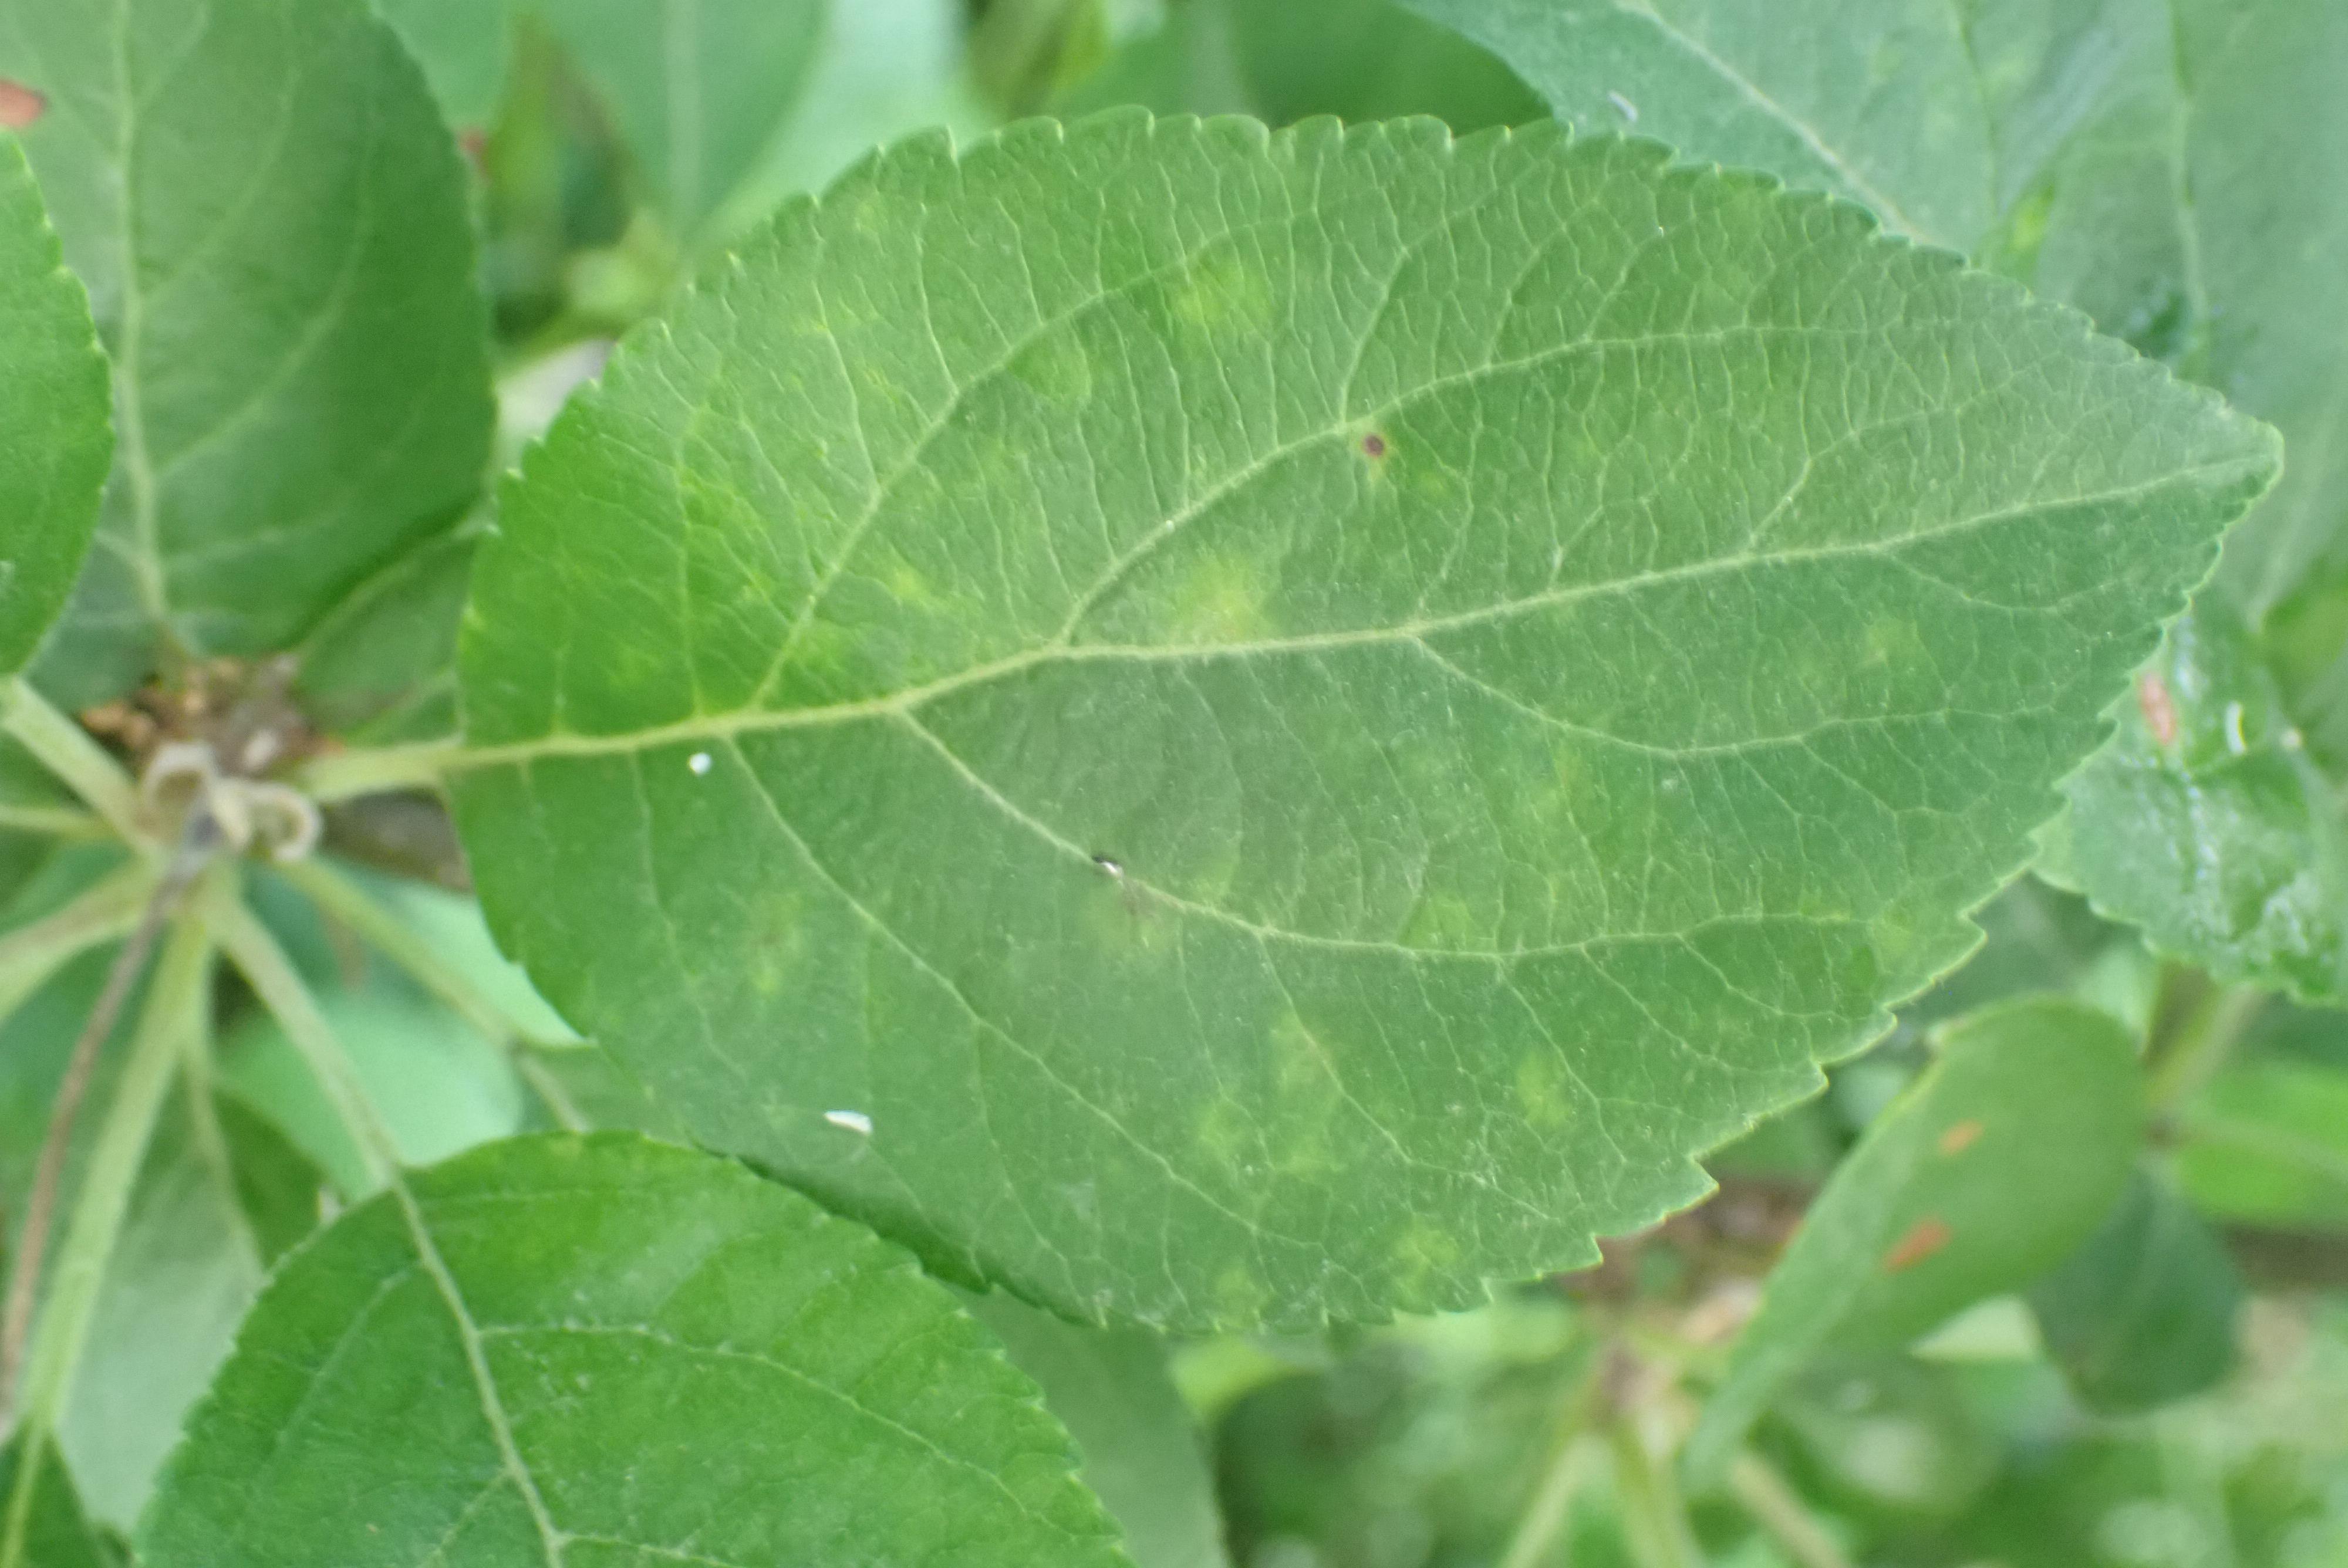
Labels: scab